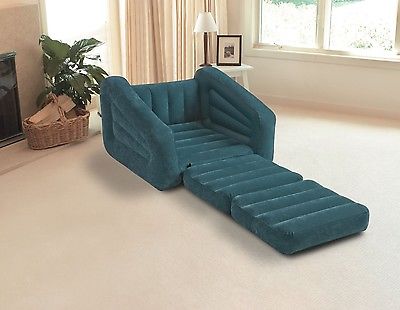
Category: chair